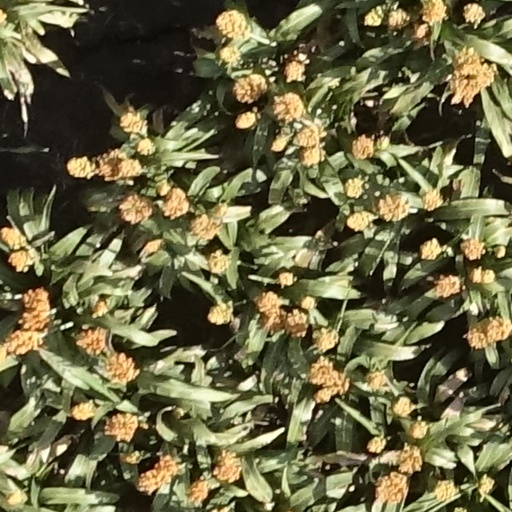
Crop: sorghum